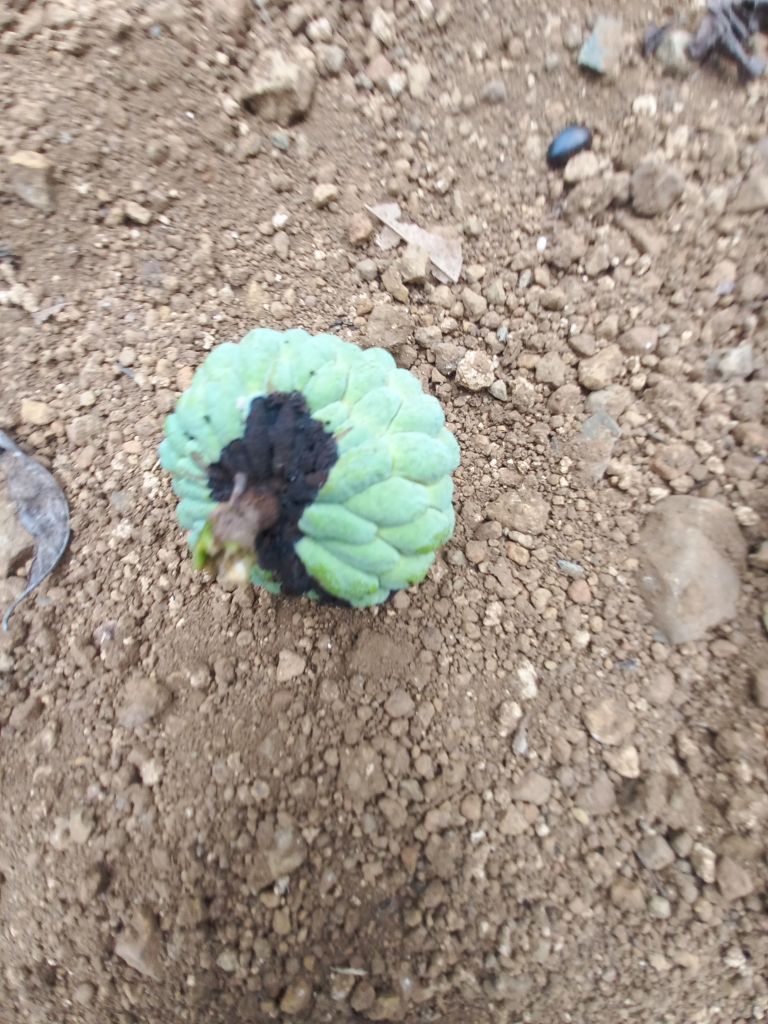
Disease label: Diplodia Rot